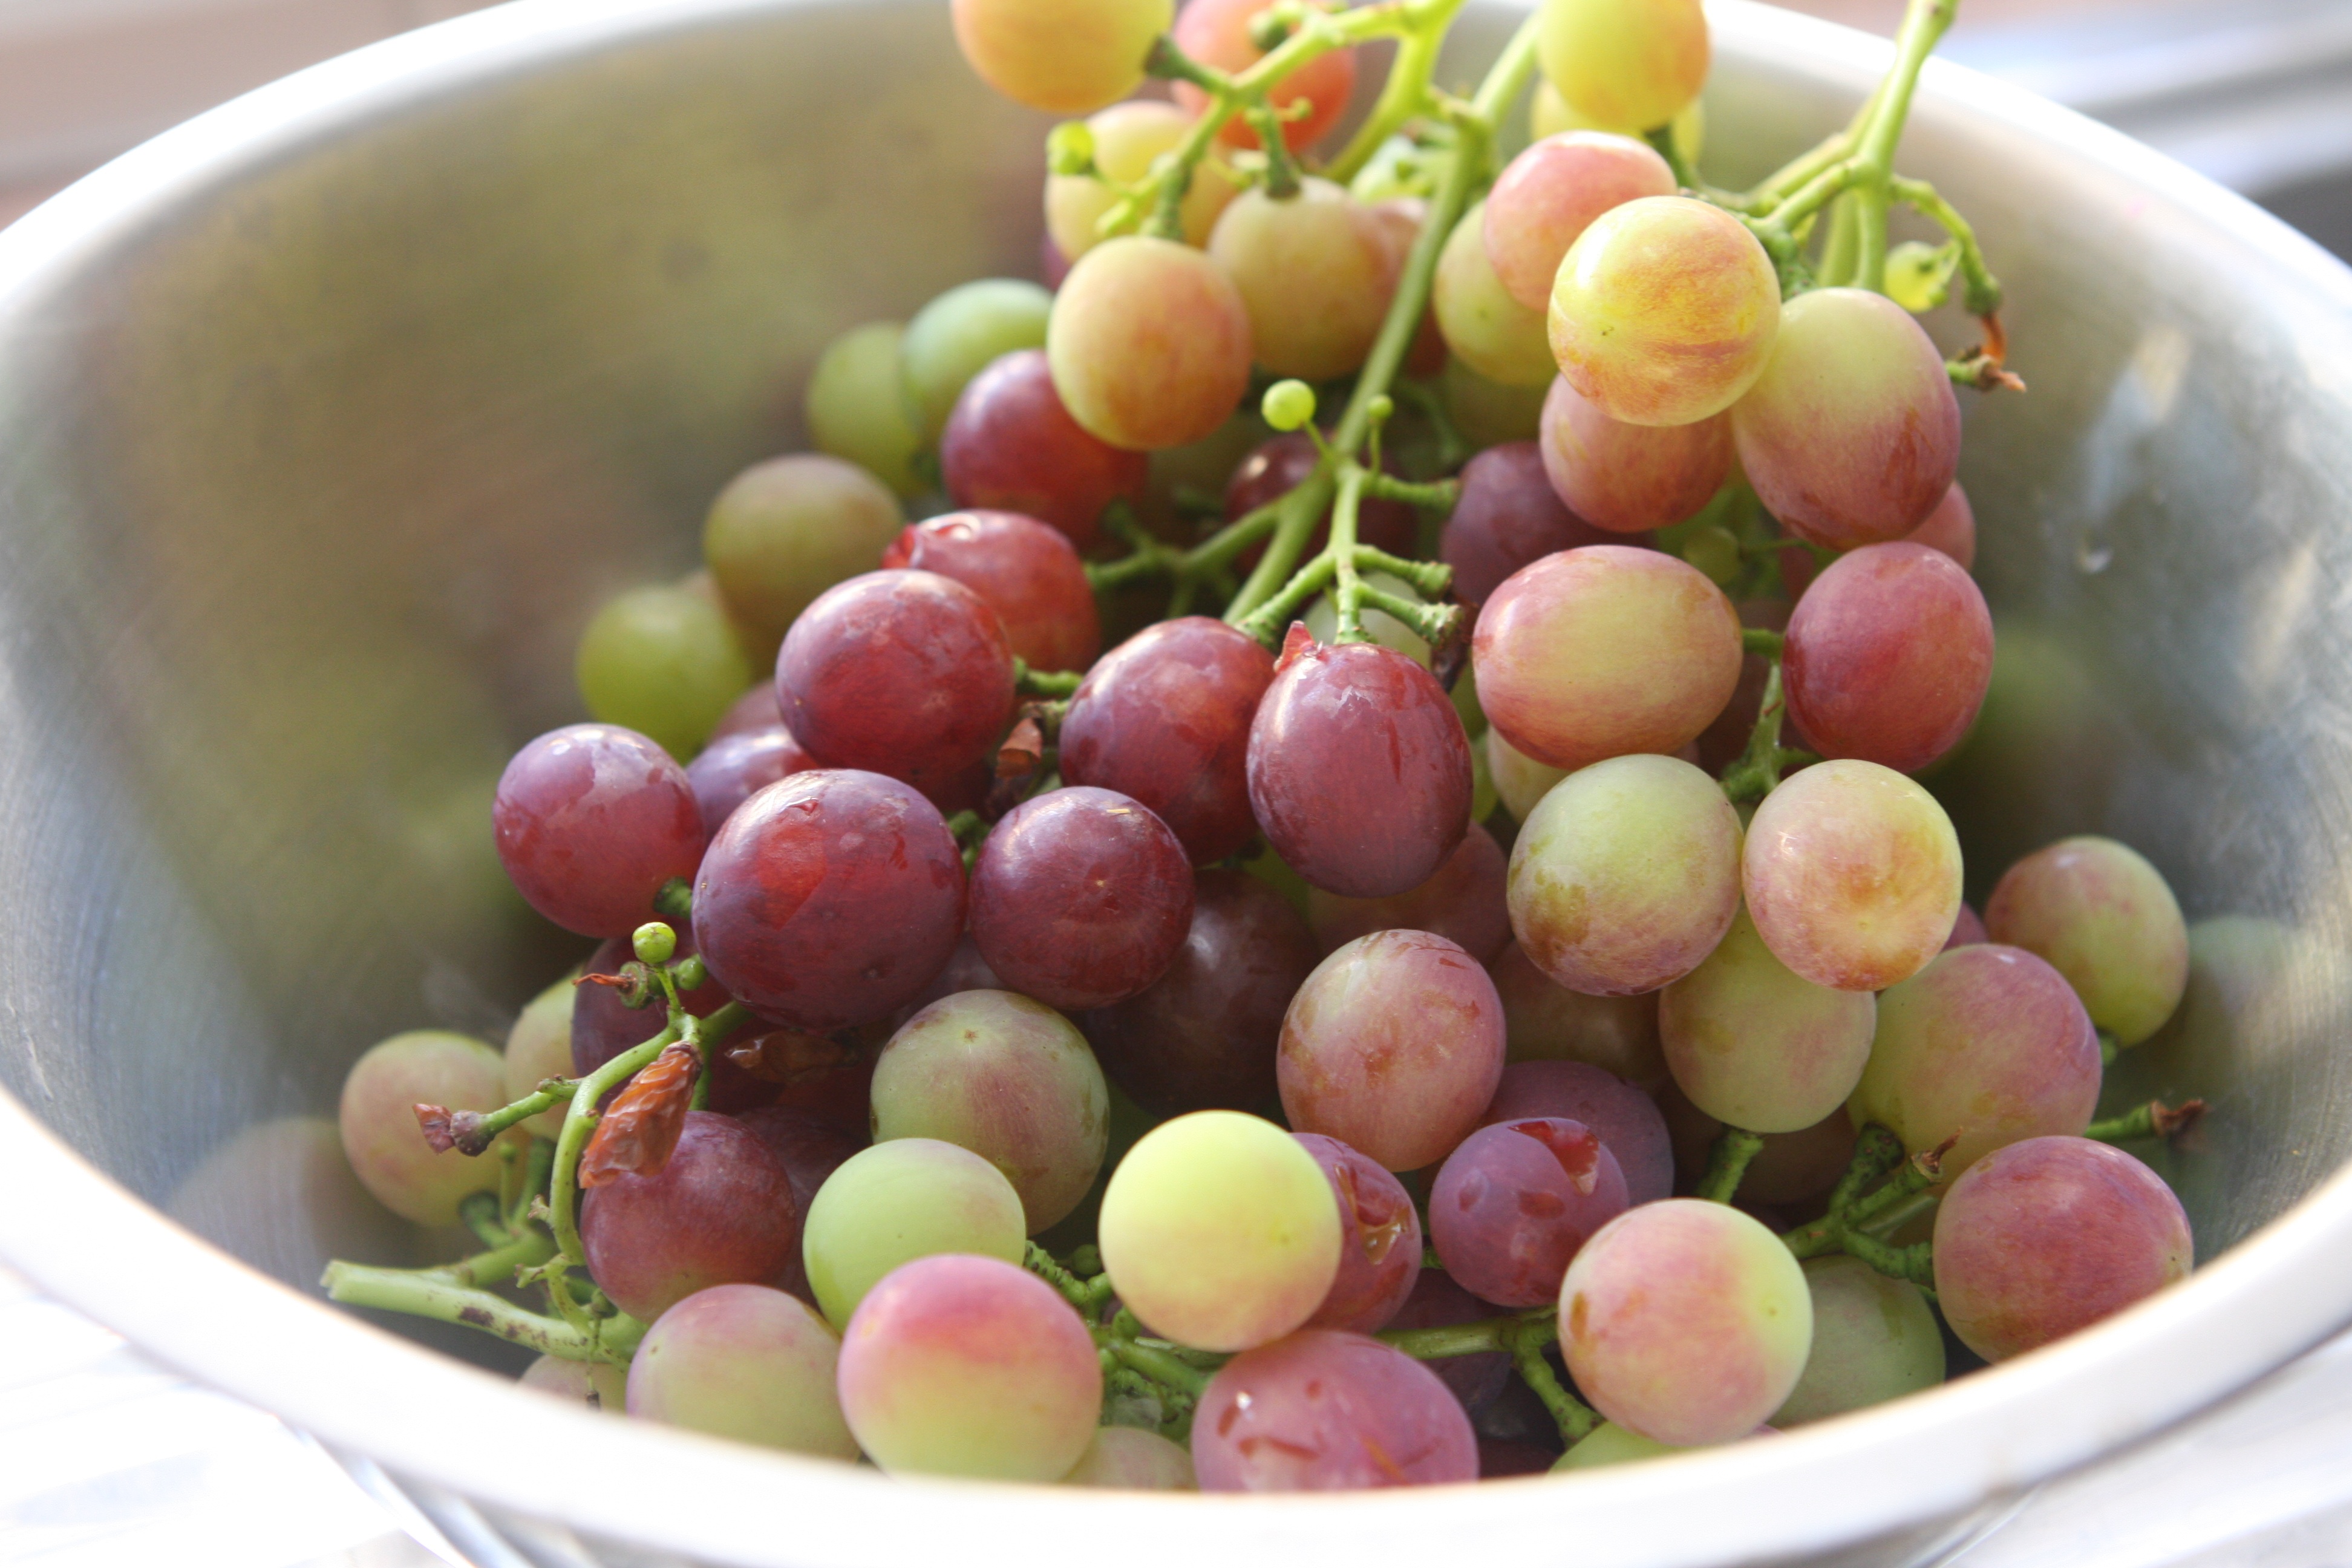
plant, grape, fruit, food, produce, agriculture, fruit bowl, grapes, flowering plant, vitis, land plant, grapevine family